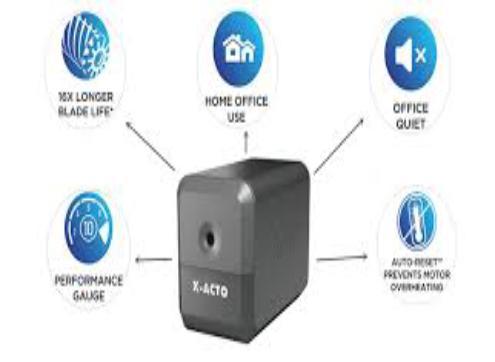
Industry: Necessities